Marcial del Adalid y Gurréa

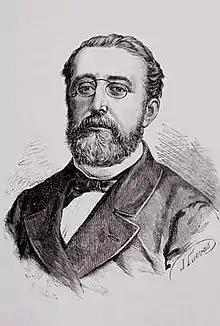

Marcial del Adalid y Gurréa (24 August 1826 – 16 October 1881) was a Spanish composer. He studied music in London between 1840 and 1844 with Ignaz Moscheles and it is possible that he also studied with Chopin in Paris. Both men influenced the style and form of his musical compositions. After finishing his studies, Adalid y Gurréa returned to Spain where he lived in A Coruña and later Madrid. Highly influenced by lieder, his most important compositions were vocal art songs and songs for the piano. A particularly fine example of his work is his 1877 composition "Cantares nuevos y viejos de Galicia" where he successfully blended the folklore of Galicia with the technique and spirit of Romantic piano music. He also composed one opera "Inese e Bianca", which was never staged. In addition to composing, Adalid y Gurréa spent much of his time teaching music courses and organizing music competitions.